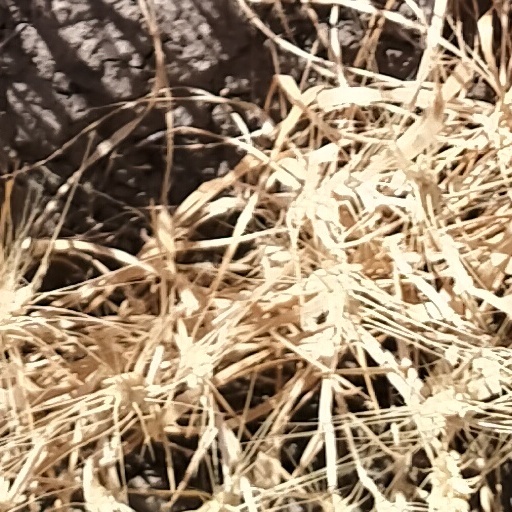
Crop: wheat